Pigache

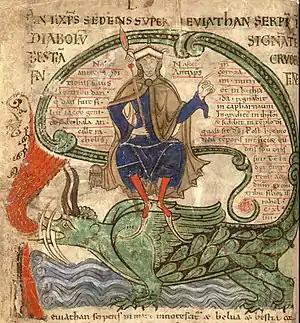
The Antichrist, depicted in a 1120 copy of Lambert's with pigaches or their pattens extended into absurdly long horns, a style later actually worn as the 14th-century poulaines

The pigache, also known by other names, was a kind of shoe with a sharp upturned point at the toes that became popular in Western Europe during the Romanesque Period. The same name is also sometimes applied to earlier similar Byzantine footwear.